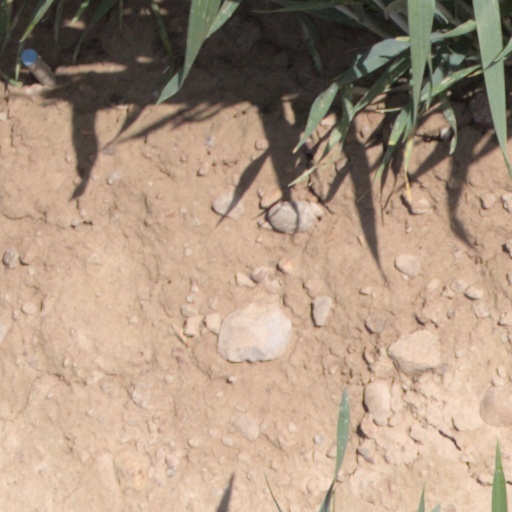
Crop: wheat